Sky position (RA, Dec in degrees): 169.72, 9.627
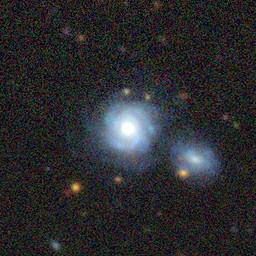
Galaxy morphology: Unbarred Tight Spiral Galaxies